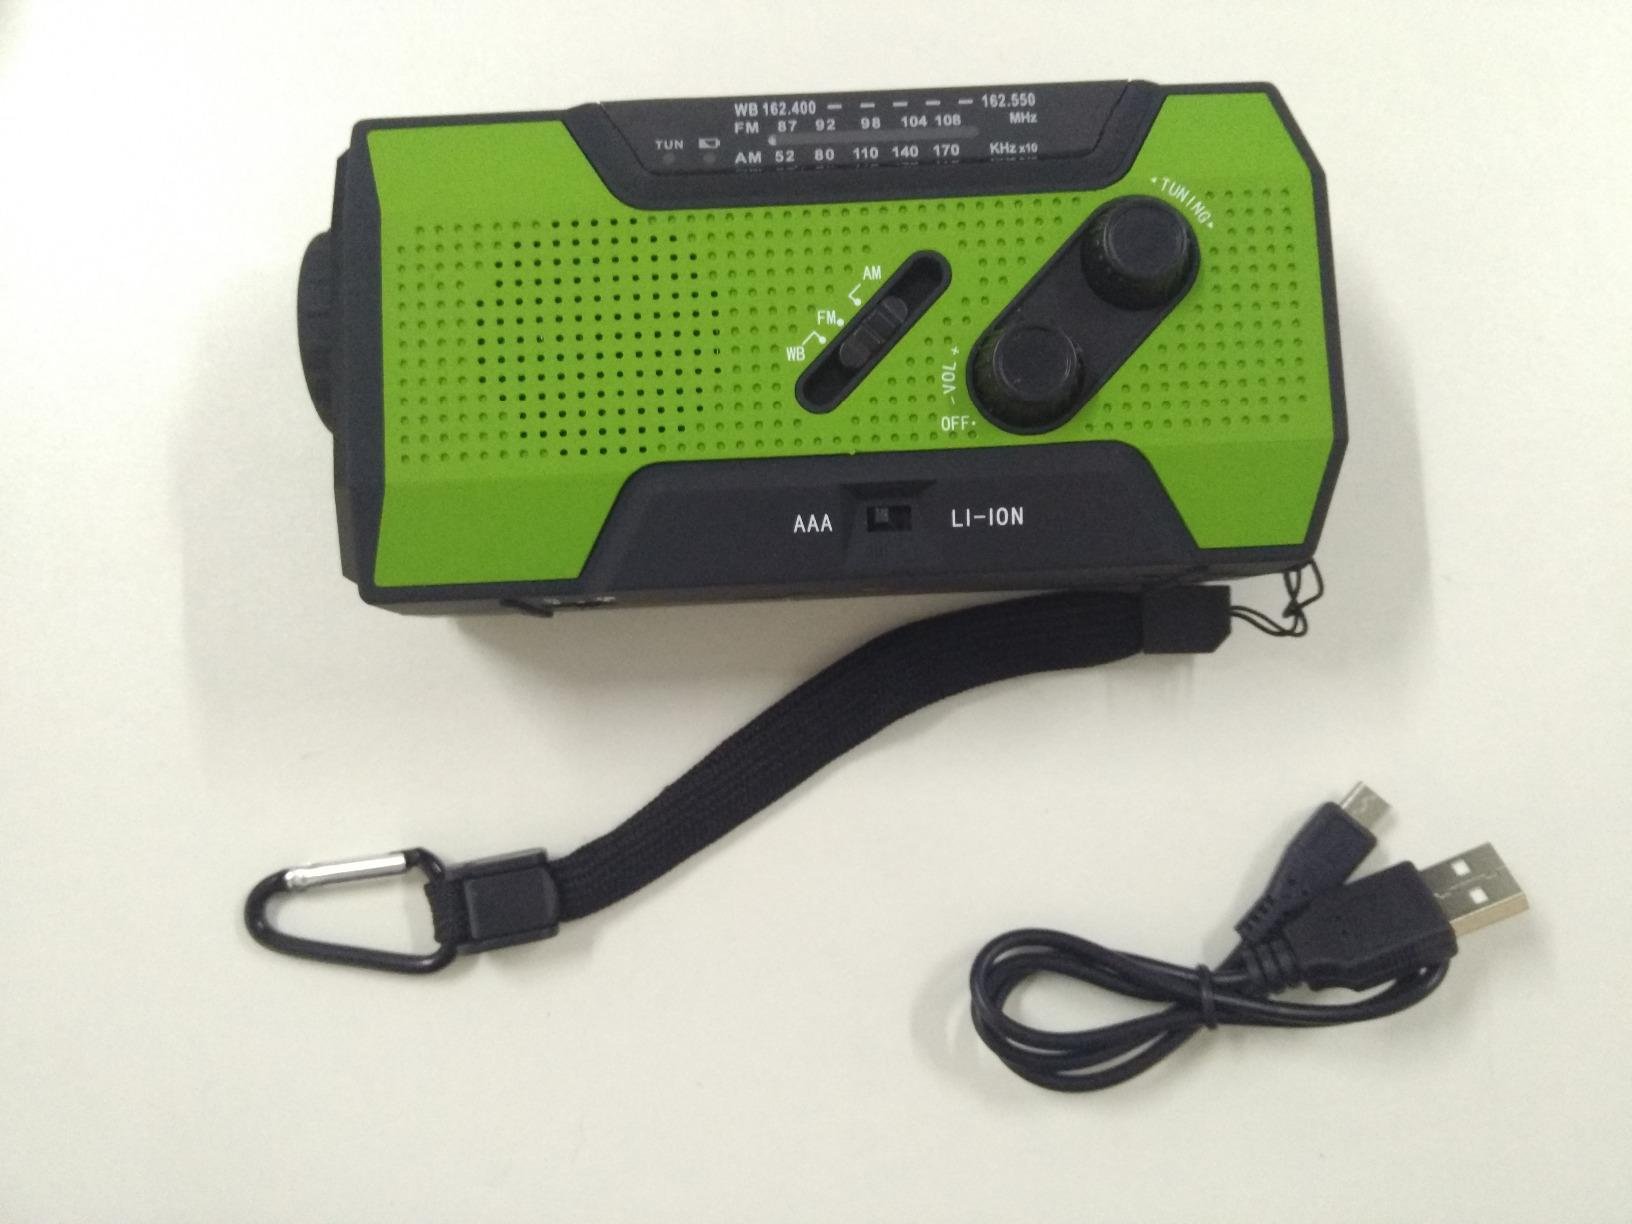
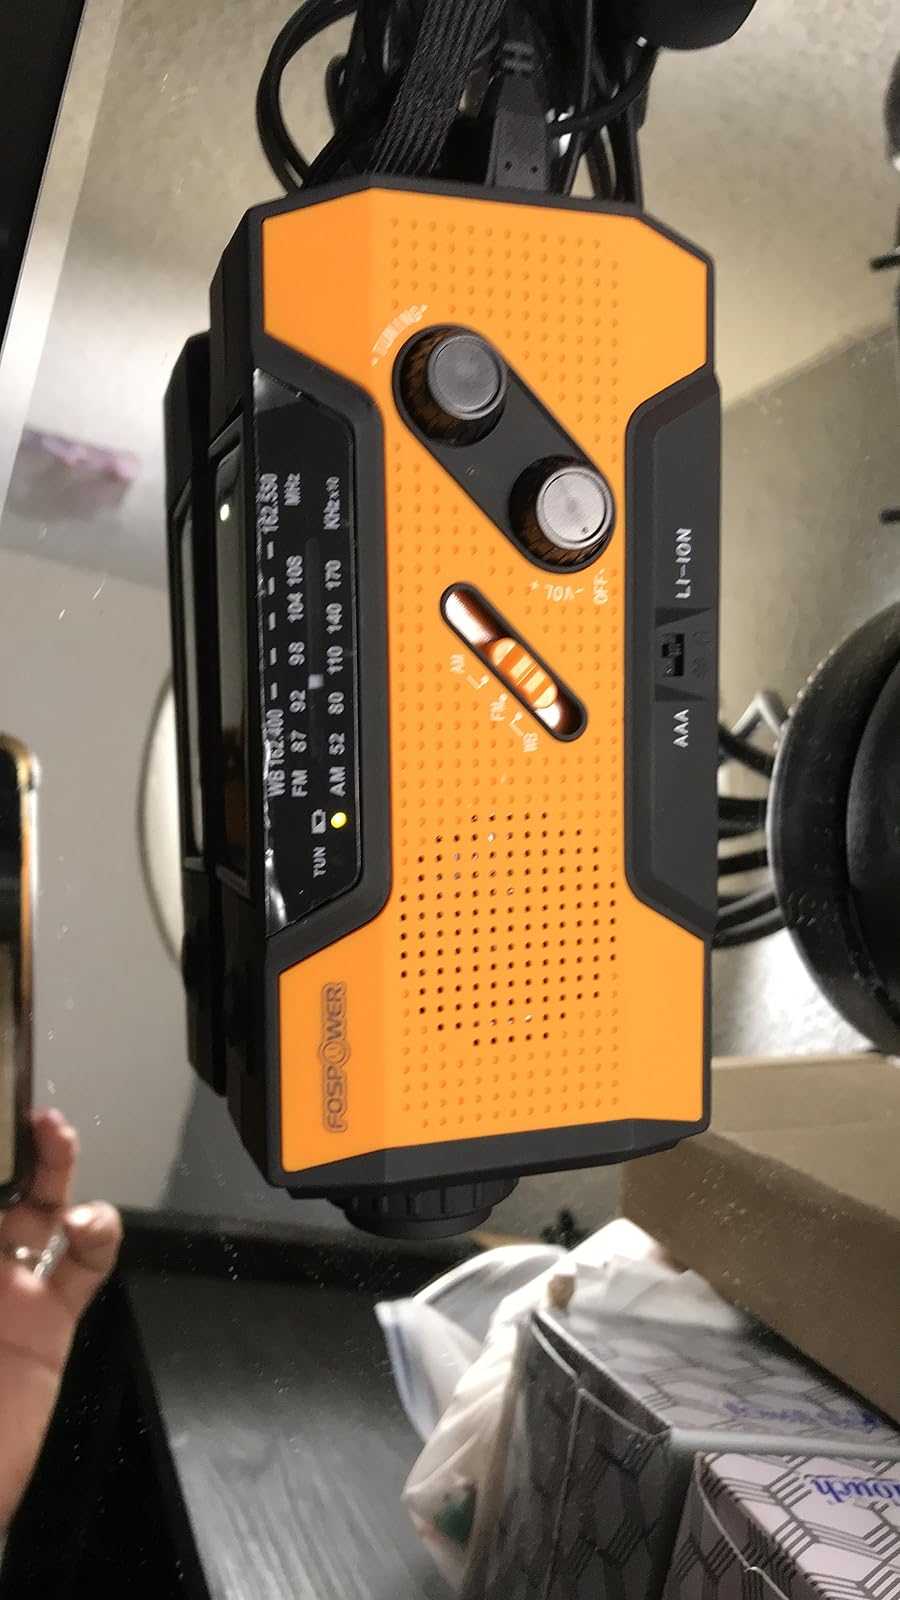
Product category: radio
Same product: no